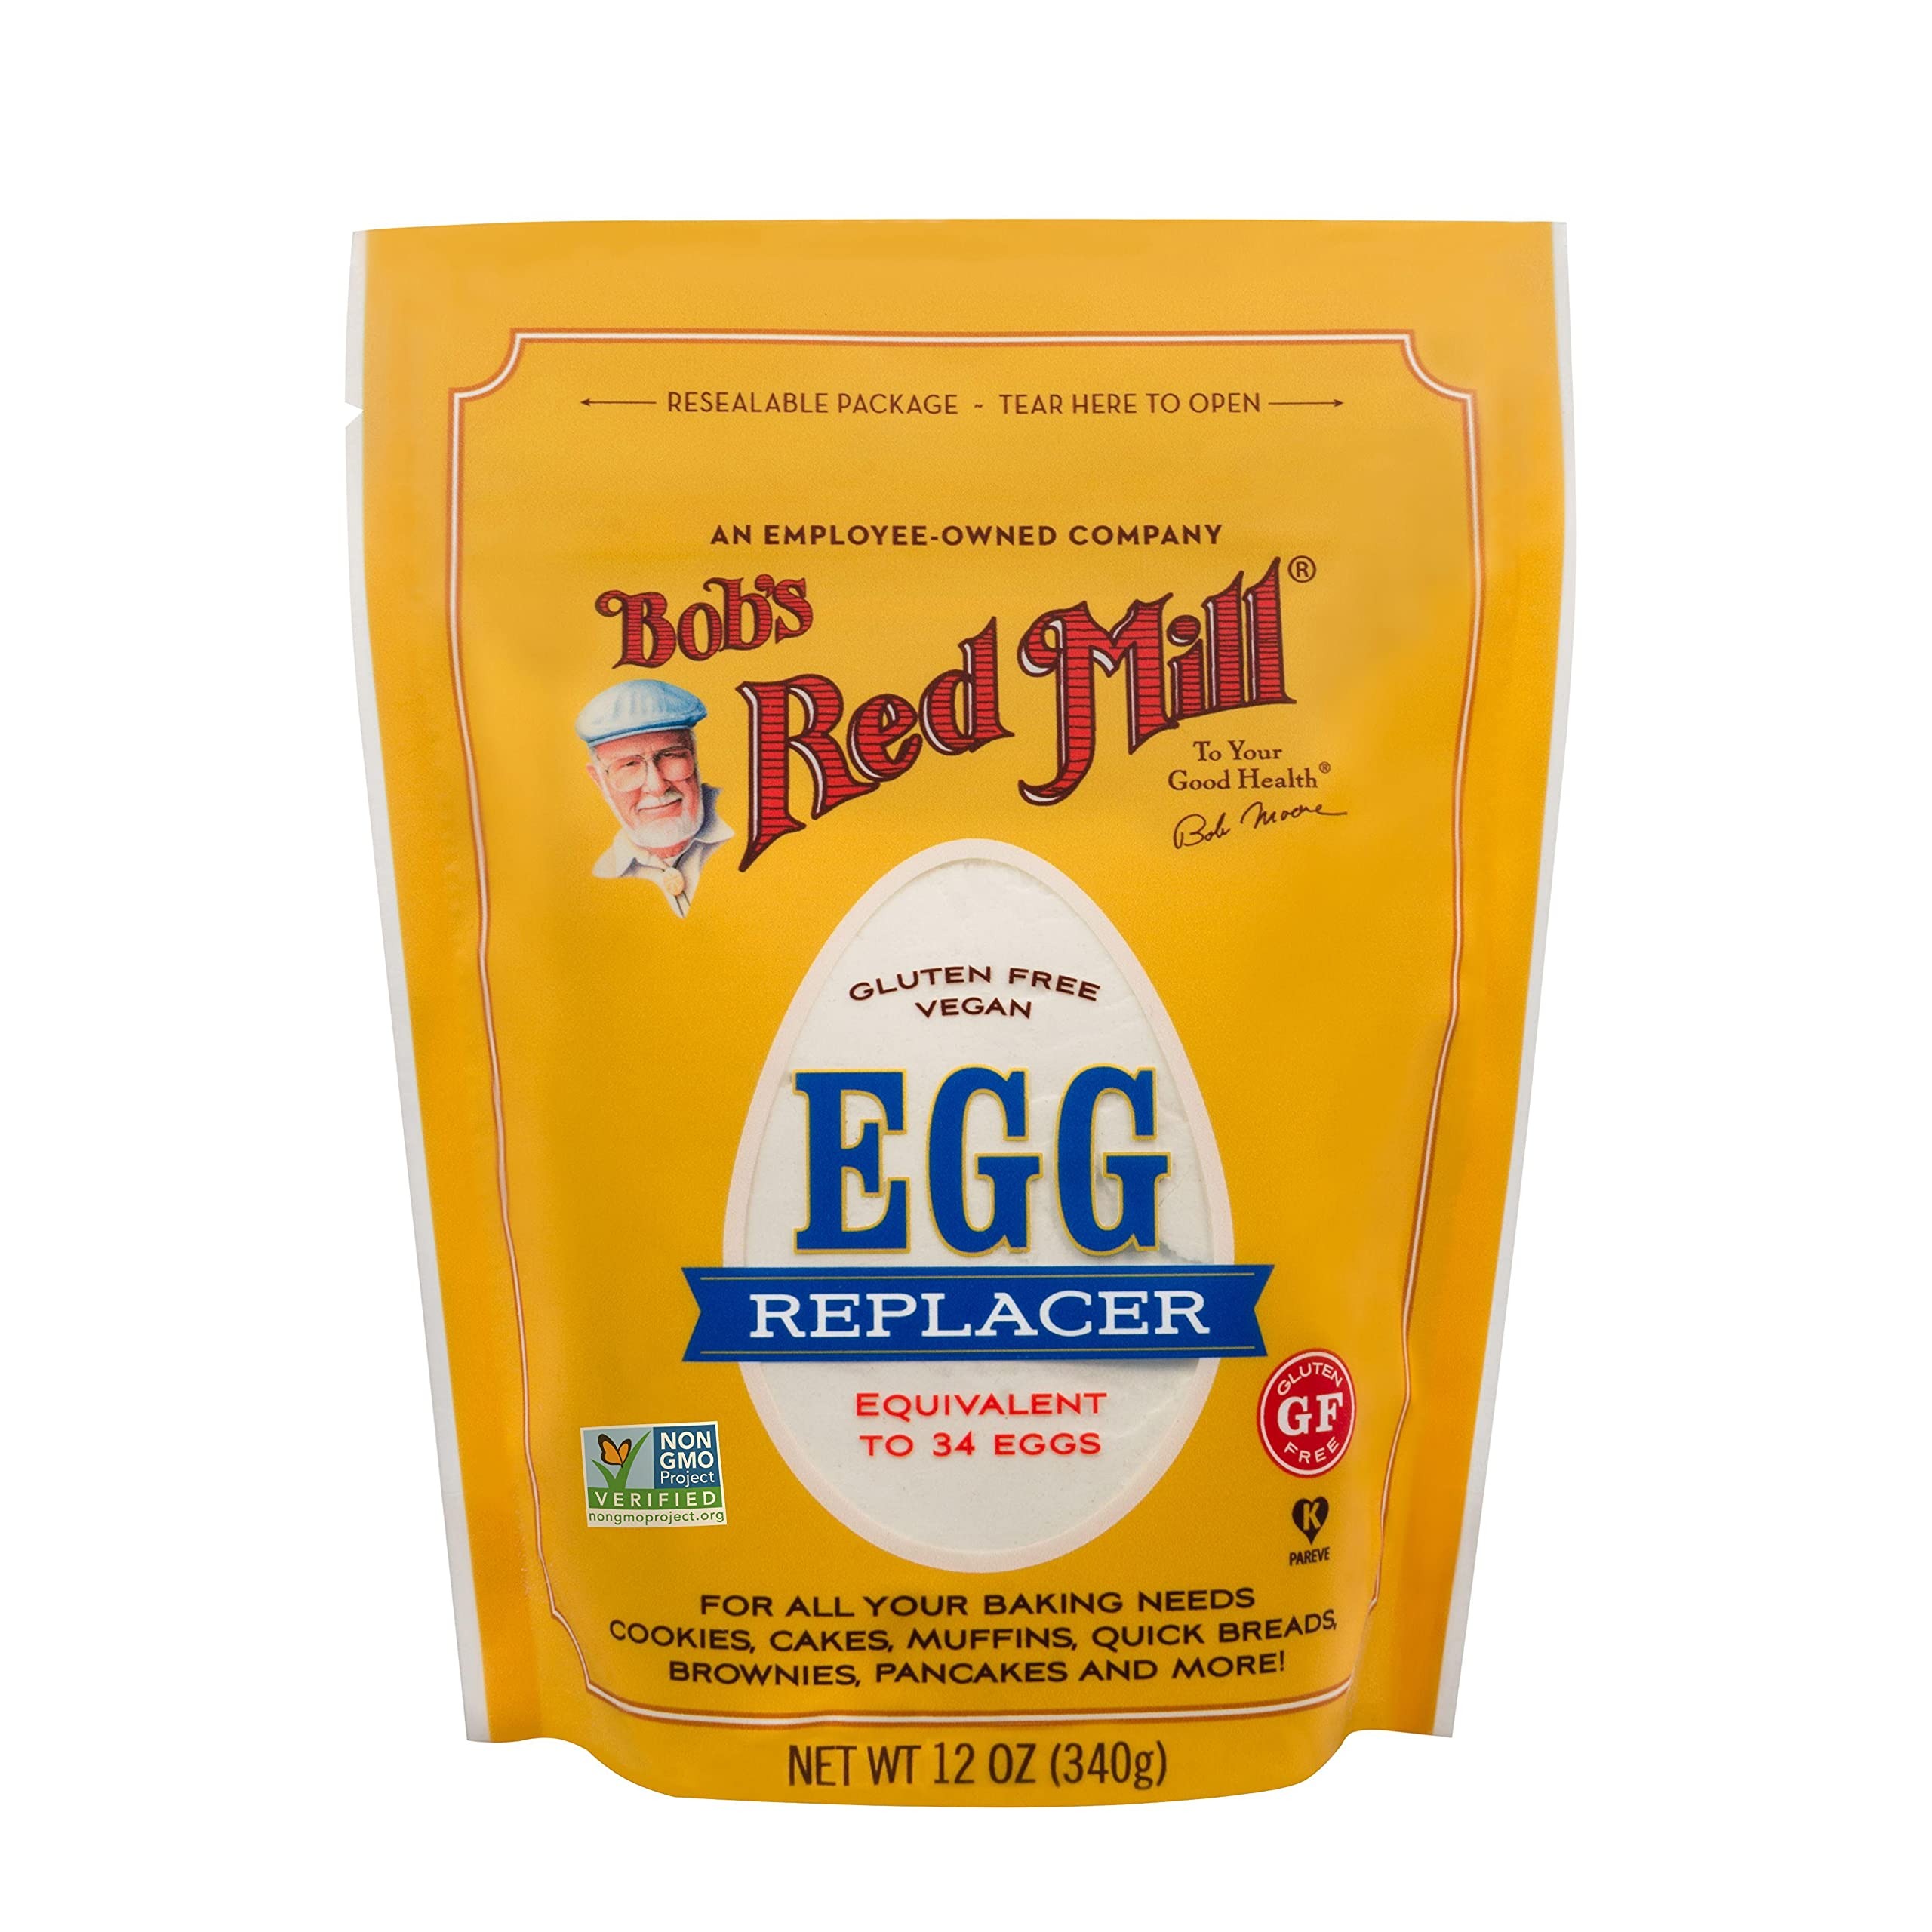
Item Name: Bob's Red Mill GF Egg Replacer, Resealable Stand up Bag (12 Ounce (Pack of 1))
Bullet Point 1: WHOLESOME GOODNESS: Gluten Free Vegan Egg Replacer is a simple, clean, and easy-to-use vegan baking essential. Great for muffins, cakes, cookies, quick breads and more
Bullet Point 2: GLUTEN FREE: To assure the integrity of our gluten free products, we’ve built a separate 100% gluten free facility
Bullet Point 3: PALEO FRIENDLY: Suitable for people who follow a paleo, primal or other grain-free diet
Bullet Point 4: NON-GMO: Non-GMO Project Verified; we’ve always been committed to sourcing raw materials that are not modified through genetic engineering
Bullet Point 5: BOB'S RED MILL: Make folks a little happier: it’s the idea that keeps our stone mills grinding to fill every bag with wholesome goodness
Product Description: <b>Bob's Red Mill Gluten Free Egg Replacer is a vegan baking essential made with four simple and clean ingredients: potato starch, tapioca flour, baking soda, and psyllium husk fiber - no grains, soy, gluten, or beans. This proprietary blend is the perfect ingredient for egg-free baking and can be used in cakes, cookies, muffins, pancakes, quick breads, and more. It's so easy to use: just add water in varying amounts depending on if you are replacing an egg white, yolk, or whole egg. With each package containing the equivalent of 34 eggs, it's an economical choice as well. A great choice for those watching their cholesterol intake as it is cholesterol-free! Produced in our dedicated gluten-free facility, it's safe for celiacs and is perfect for use with our gluten-free baking mixes! Just don't try to scramble it or make an egg white meringue - it's fantastic but it's not magic! To Your Good Health Gluten-Free This gluten-free product was handled exclusively in our dedicated gluten-free facility and tested for gluten-free integrity in our quality control</b>
Value: 12.0
Unit: Ounce

Price: 5.14